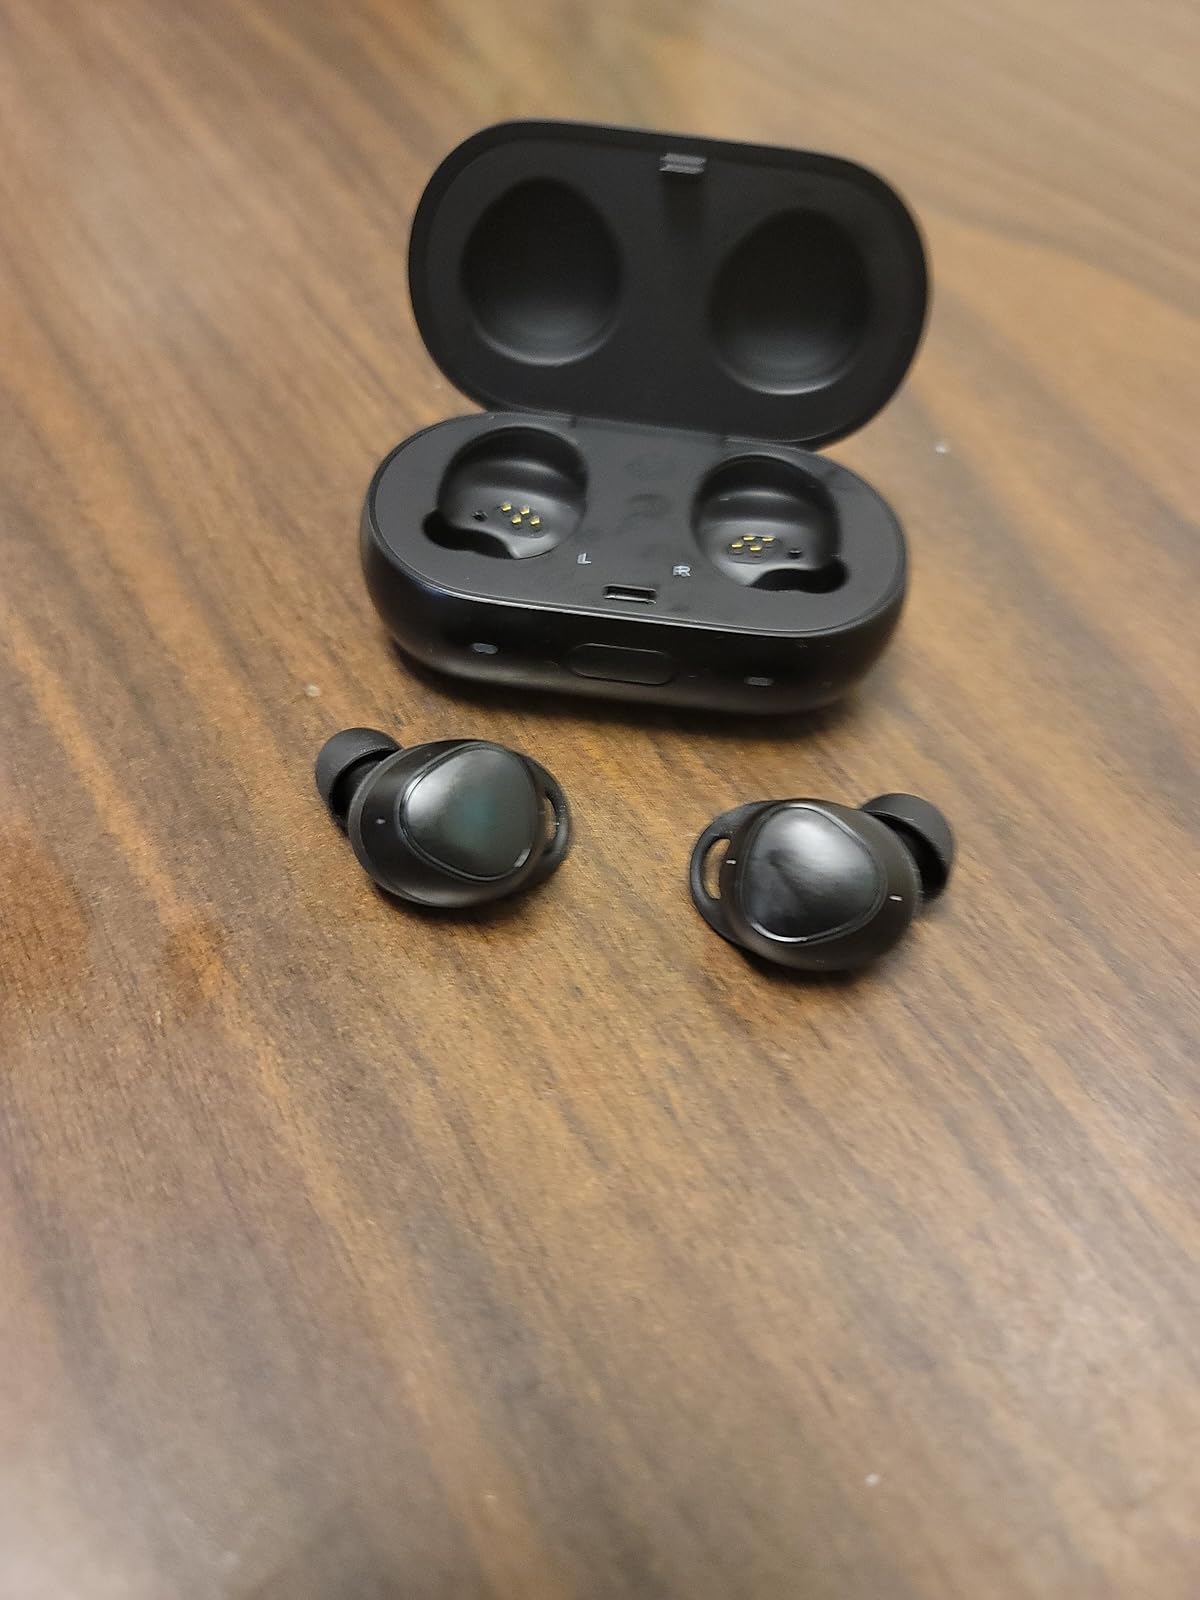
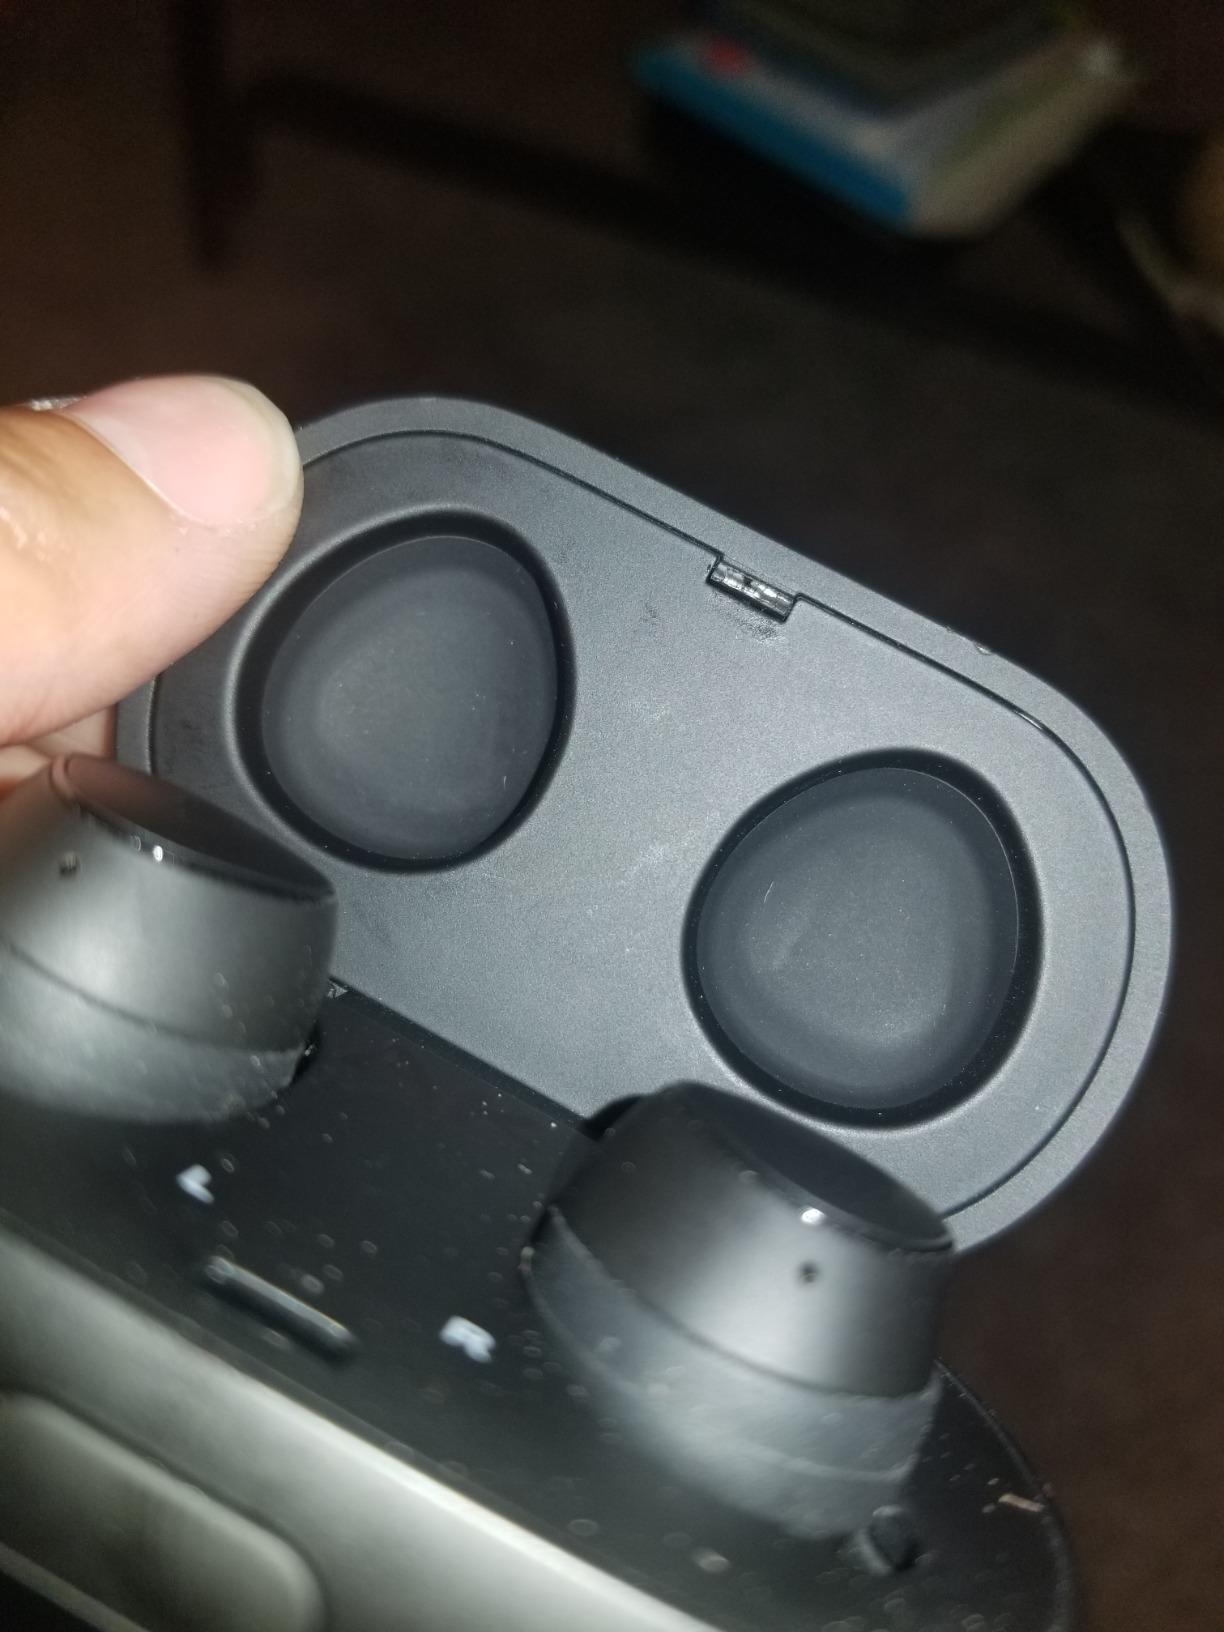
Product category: earbuds
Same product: yes